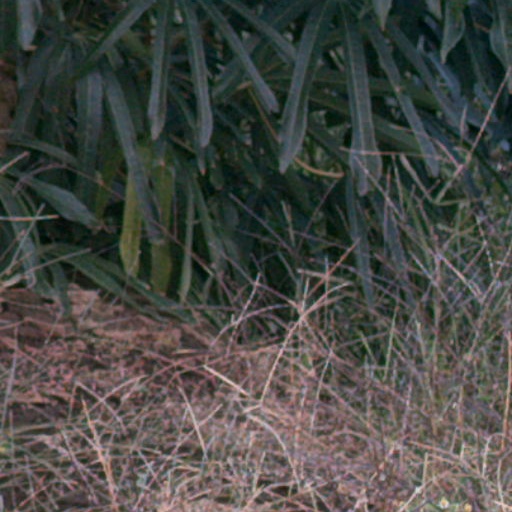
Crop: cassava